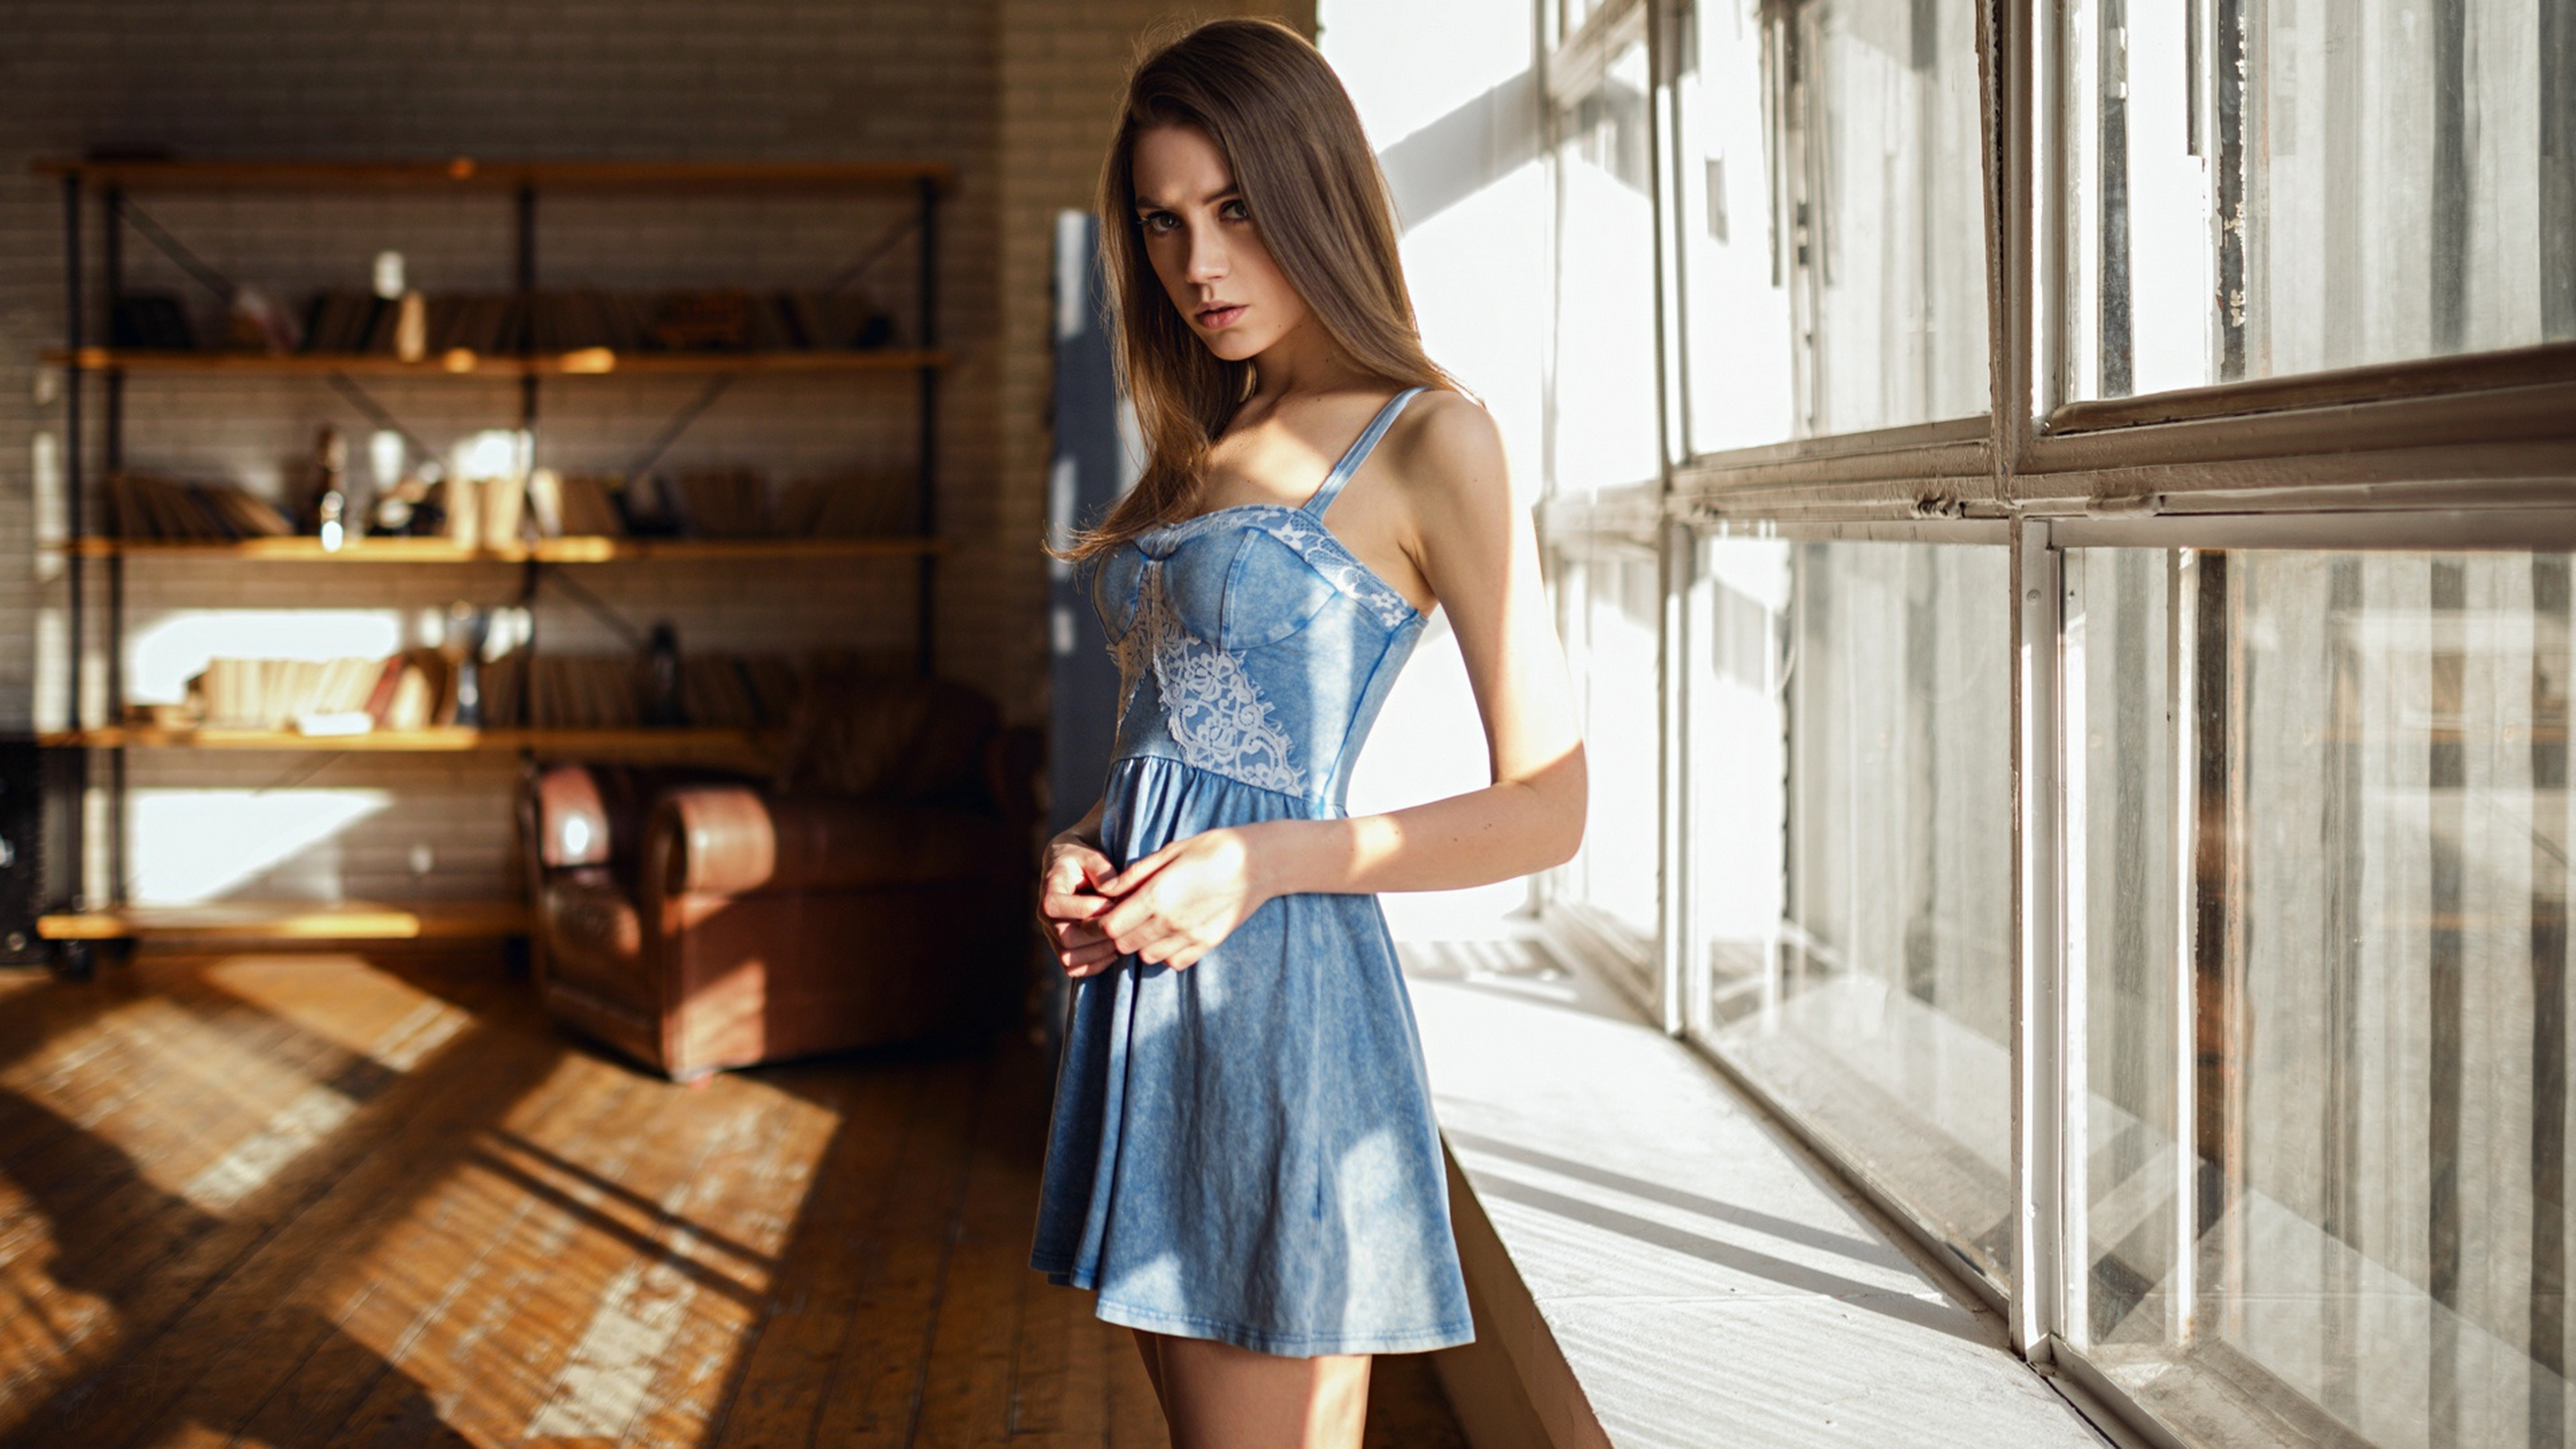
girl, model, people, woman, wallpaper, dusk, horizon, clothing, dress, shoulder, joint, One piece garment, waist, cocktail dress, day dress, beauty, street fashion, long hair, electric blue, fashion model, flash photography, shelf, Transparent material, brown hair, fashion design, photo shoot, portrait photography, bridal party dress, candle, pattern, Sheath dress